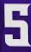
Number: 5